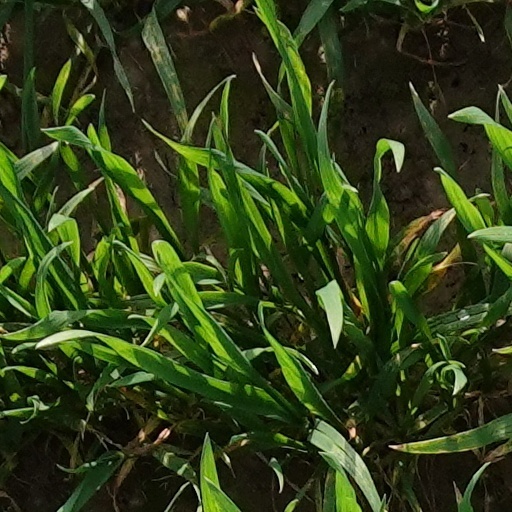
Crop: wheat